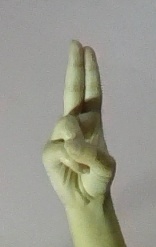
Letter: taa